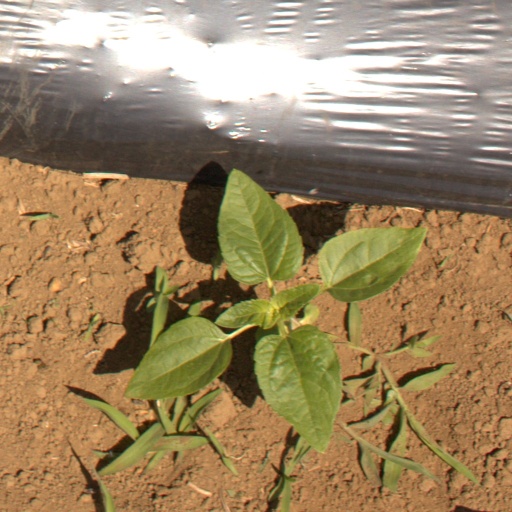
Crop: Jerusalem artichoke